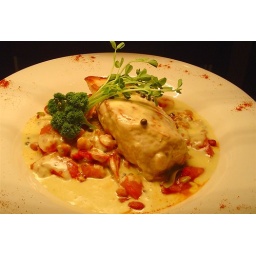
Chicken breast stuffed with smoked duck in a cream and white wine reduction with green peppercorns.